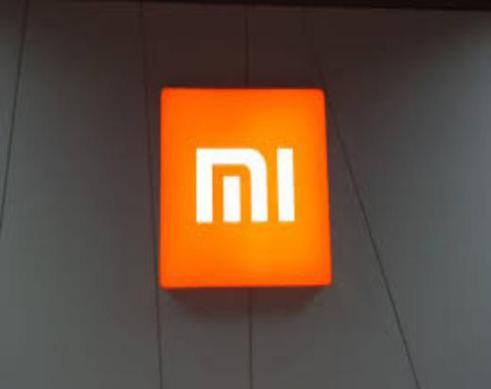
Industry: Electronic